Ger C. Bout

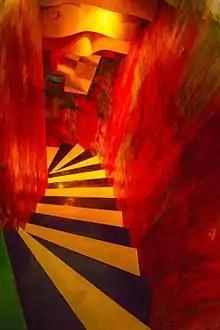
The House (1983 - ongoing)

At this same time, he initiated and produced a performance installation with the Rotterdam School of Dance: "Bewegingsmaat 226". In addition to this, he participated in a number of concours and won the 1984 Finnish competition for his design on playing elements for children.